Latvians and Baltic Germans in Corner Brook, Newfoundland

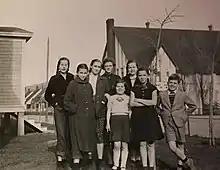
Baltic children in the front garden of 11 East Valley Road with the Majestic Theatre in the background. Left to right: Sabine Frey, Ursula Rodsewicz, Ursula Matschen, Ilze Bumbulis, Renate Staeben, Birgit Frey, Karin Matschen, Bernd Staeben. 1953.

The Baltic children ranged in age from infants to teenagers (one family had another child born in Corner Brook). The older children had experienced life in Europe, and some have memories of the war and fleeing the Russians. Some have kept contact with friends they made in Germany. Learning English was more difficult for some who, now in their eighties, still spoke with German or Latvian accents. The teenagers found school challenging at first. Some integrated well and had active social lives, while being considered somewhat exotic. However, most of them spent only a few years in Corner Brook and have only a tenuous connection to Newfoundland.